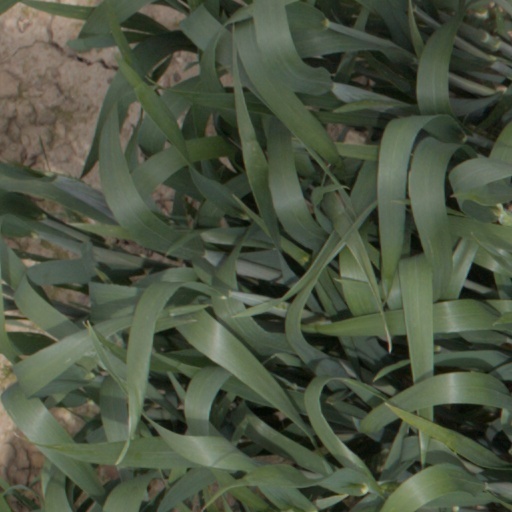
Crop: wheat